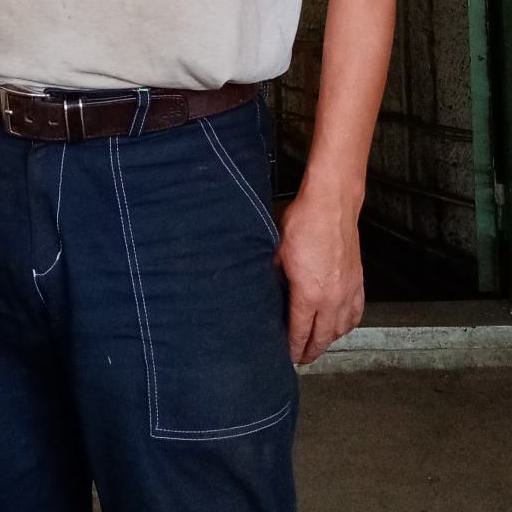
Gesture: no_gesture